Gustavo Peña

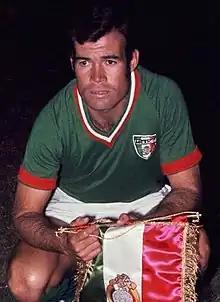
Peña in 1970

Gustavo Peña Velasco (22 November 1942 – 19 January 2021) was a Mexican professional footballer and manager.